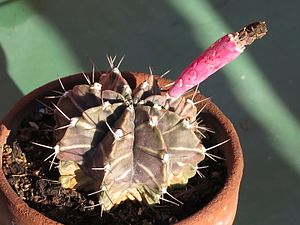
Kaktus-familien
Gymnocalycium mihanovichii
Kaktus-familien består af 111 slægter og ca. 1500 arter, som er sukkulenter og velkendte fra ørkenbiotoper. Som andre sukkulenter er kaktus tilpasset et liv med lidt nedbør. Hos de fleste kaktusser er bladene omdannet til torne.